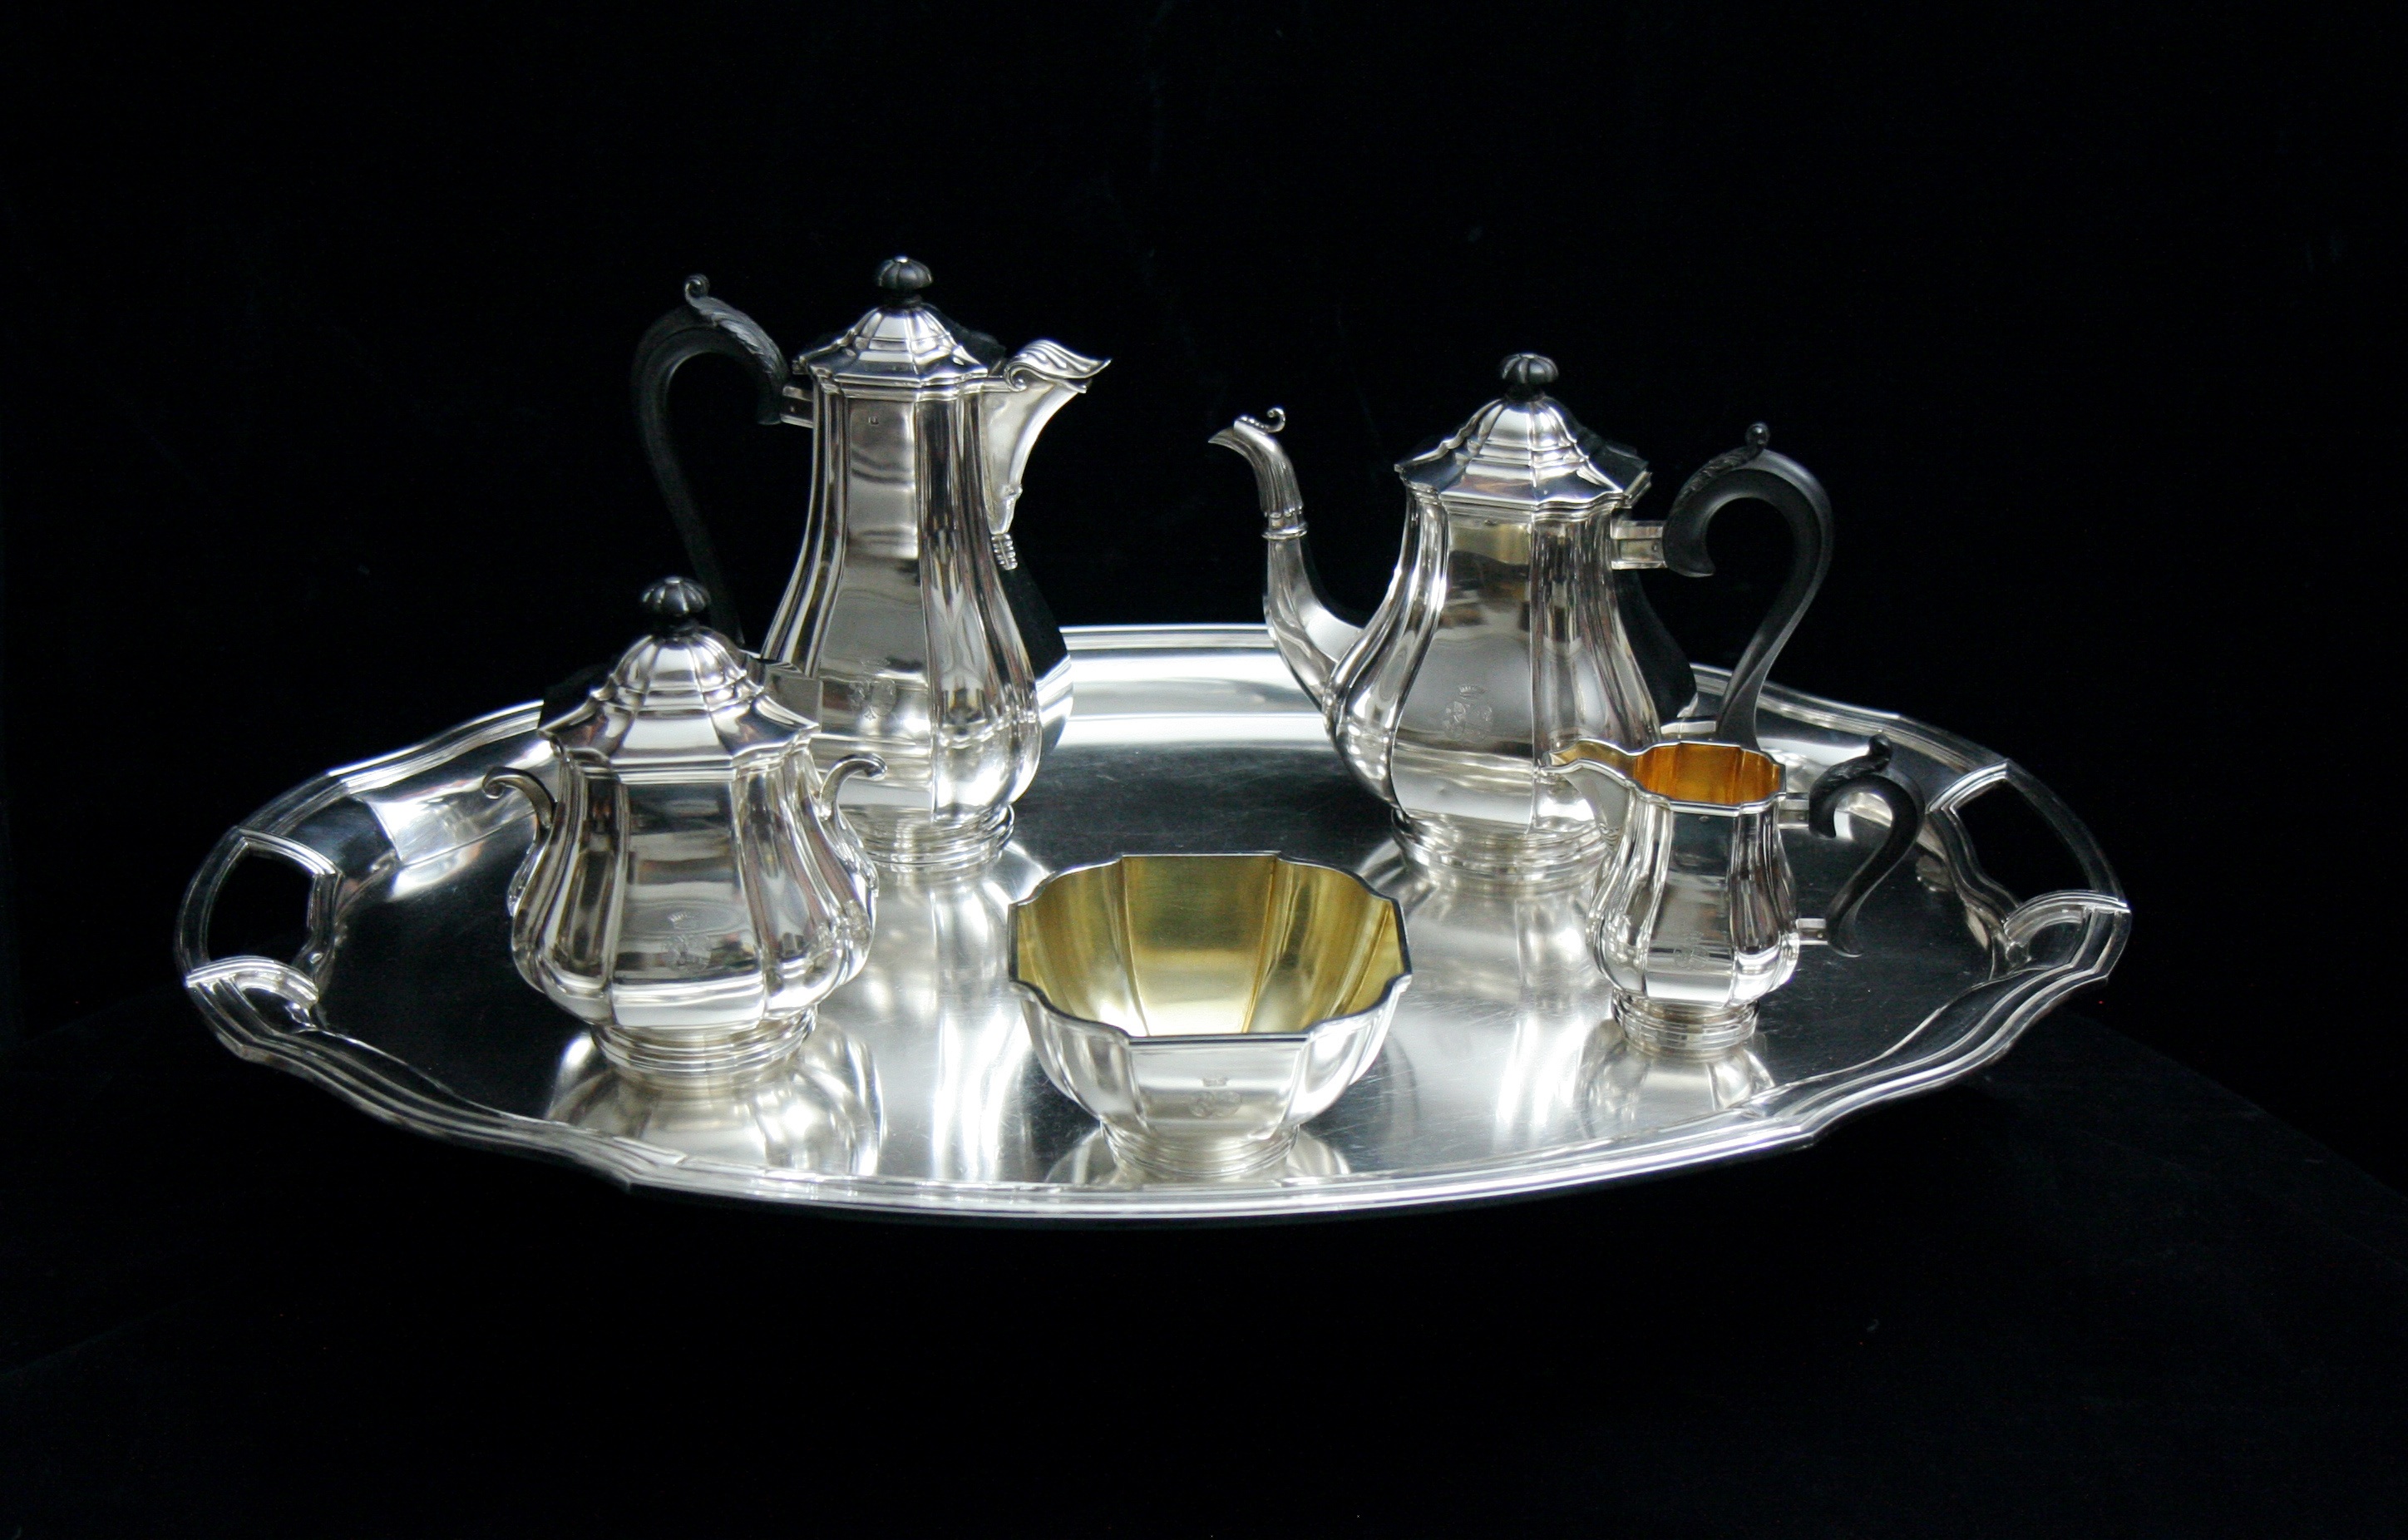
glass, bottle, lighting, tableware, material, glass bottle, silver, crystal, sterling silver flatware, sterling silver tea sets, vintage dressing table, sterling silver candelabra, drinkware, serveware